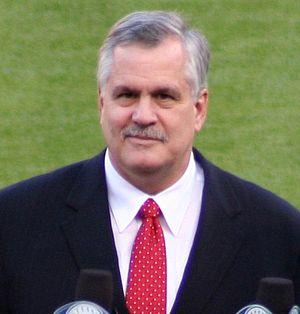
Matthew George « Matt » Millen, né le 12 mars 1958 à Whitehall Township, est un joueur américain de football américain.